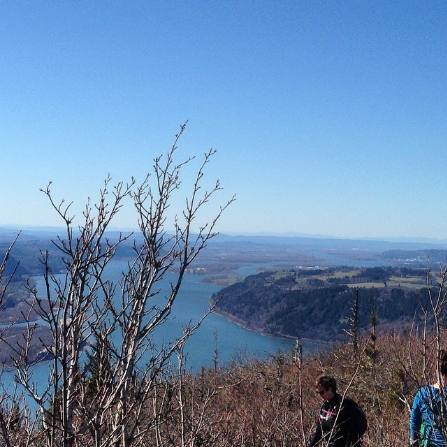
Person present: Yes